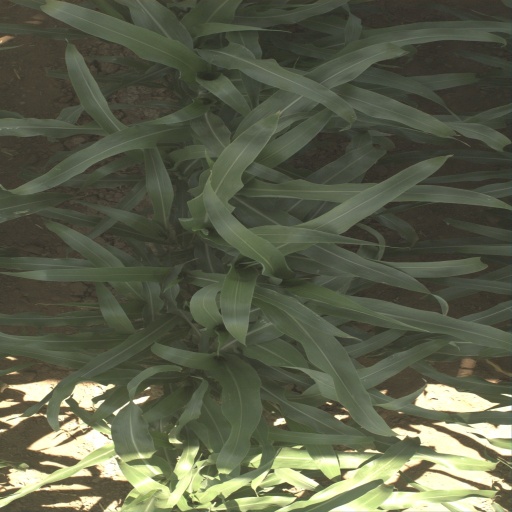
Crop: sorghum